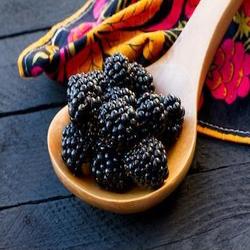
Label: Blackberry